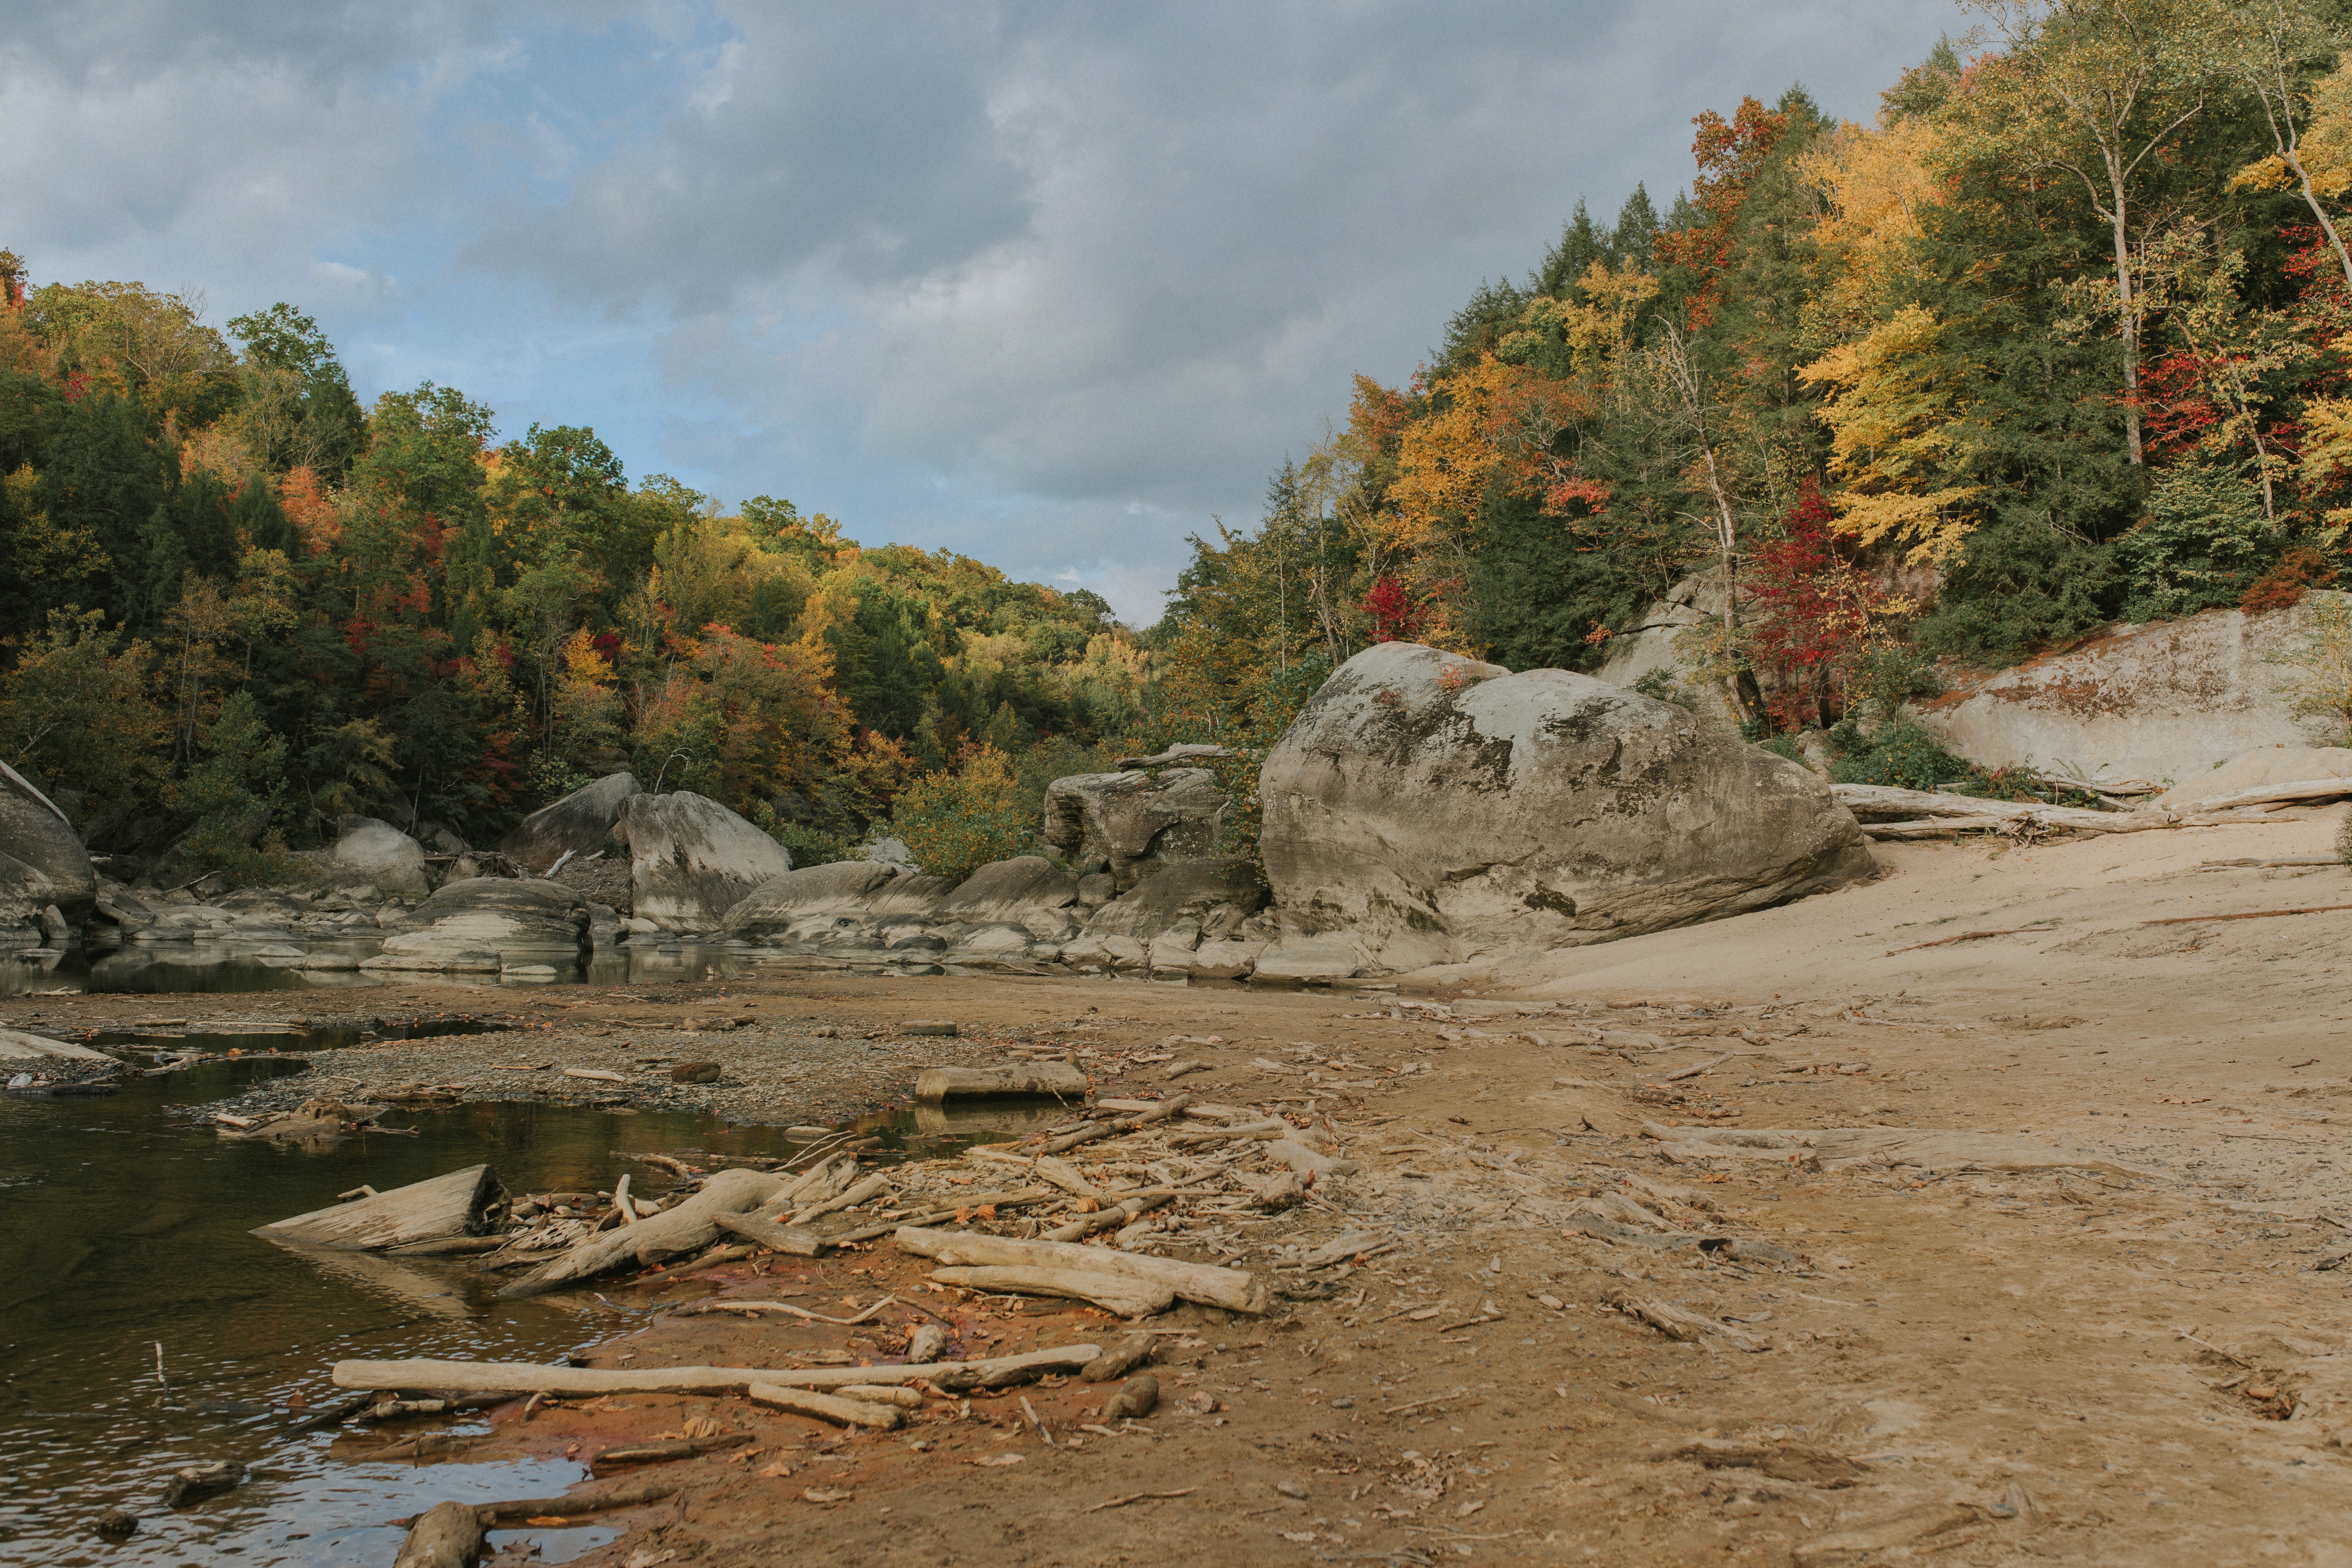
landscape, tree, rock, wilderness, mountain, river, valley, cliff, terrain, geology, wadi, geological phenomenon